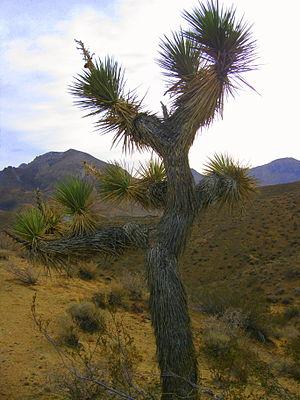
Jawbone Canyon est une caractéristique géographique se trouvant dans le désert des Mojaves et une zone administrée par le Bureau of Land Management située dans le comté de Kern, en Californie, à 20 miles au nord de sur la CA 14. La région est une destination populaire pour les passionnés de la randonnée pédestre et de la conduite tout-terrain.